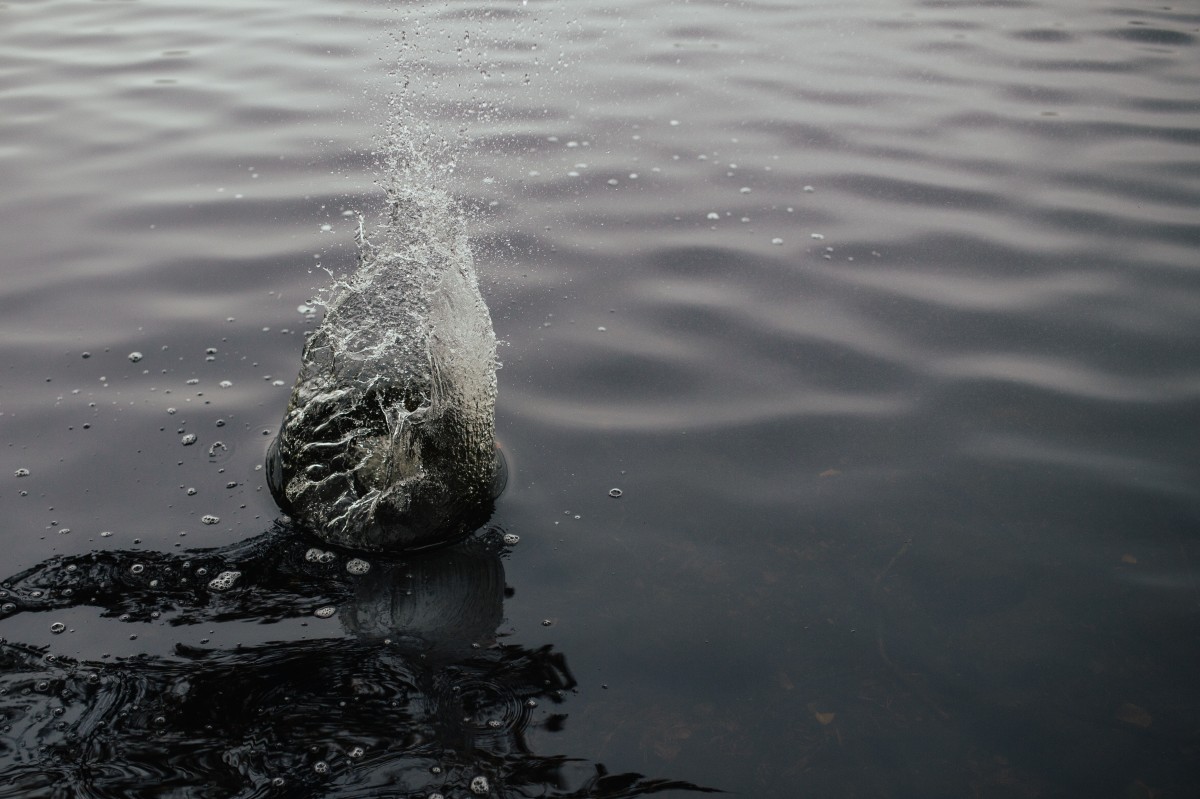
Tags: water, ocean, wave, reflection